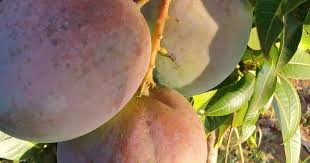
Label: Mango